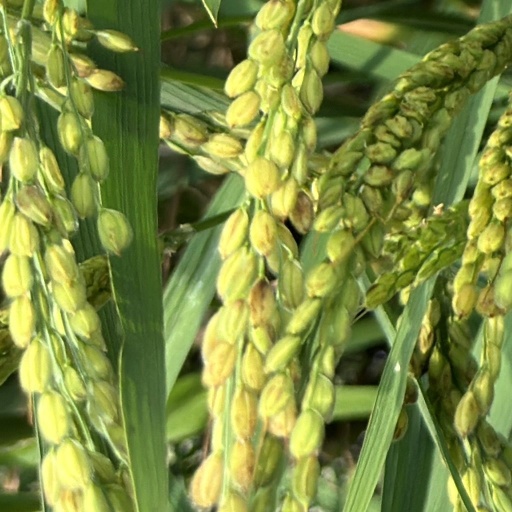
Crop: rice